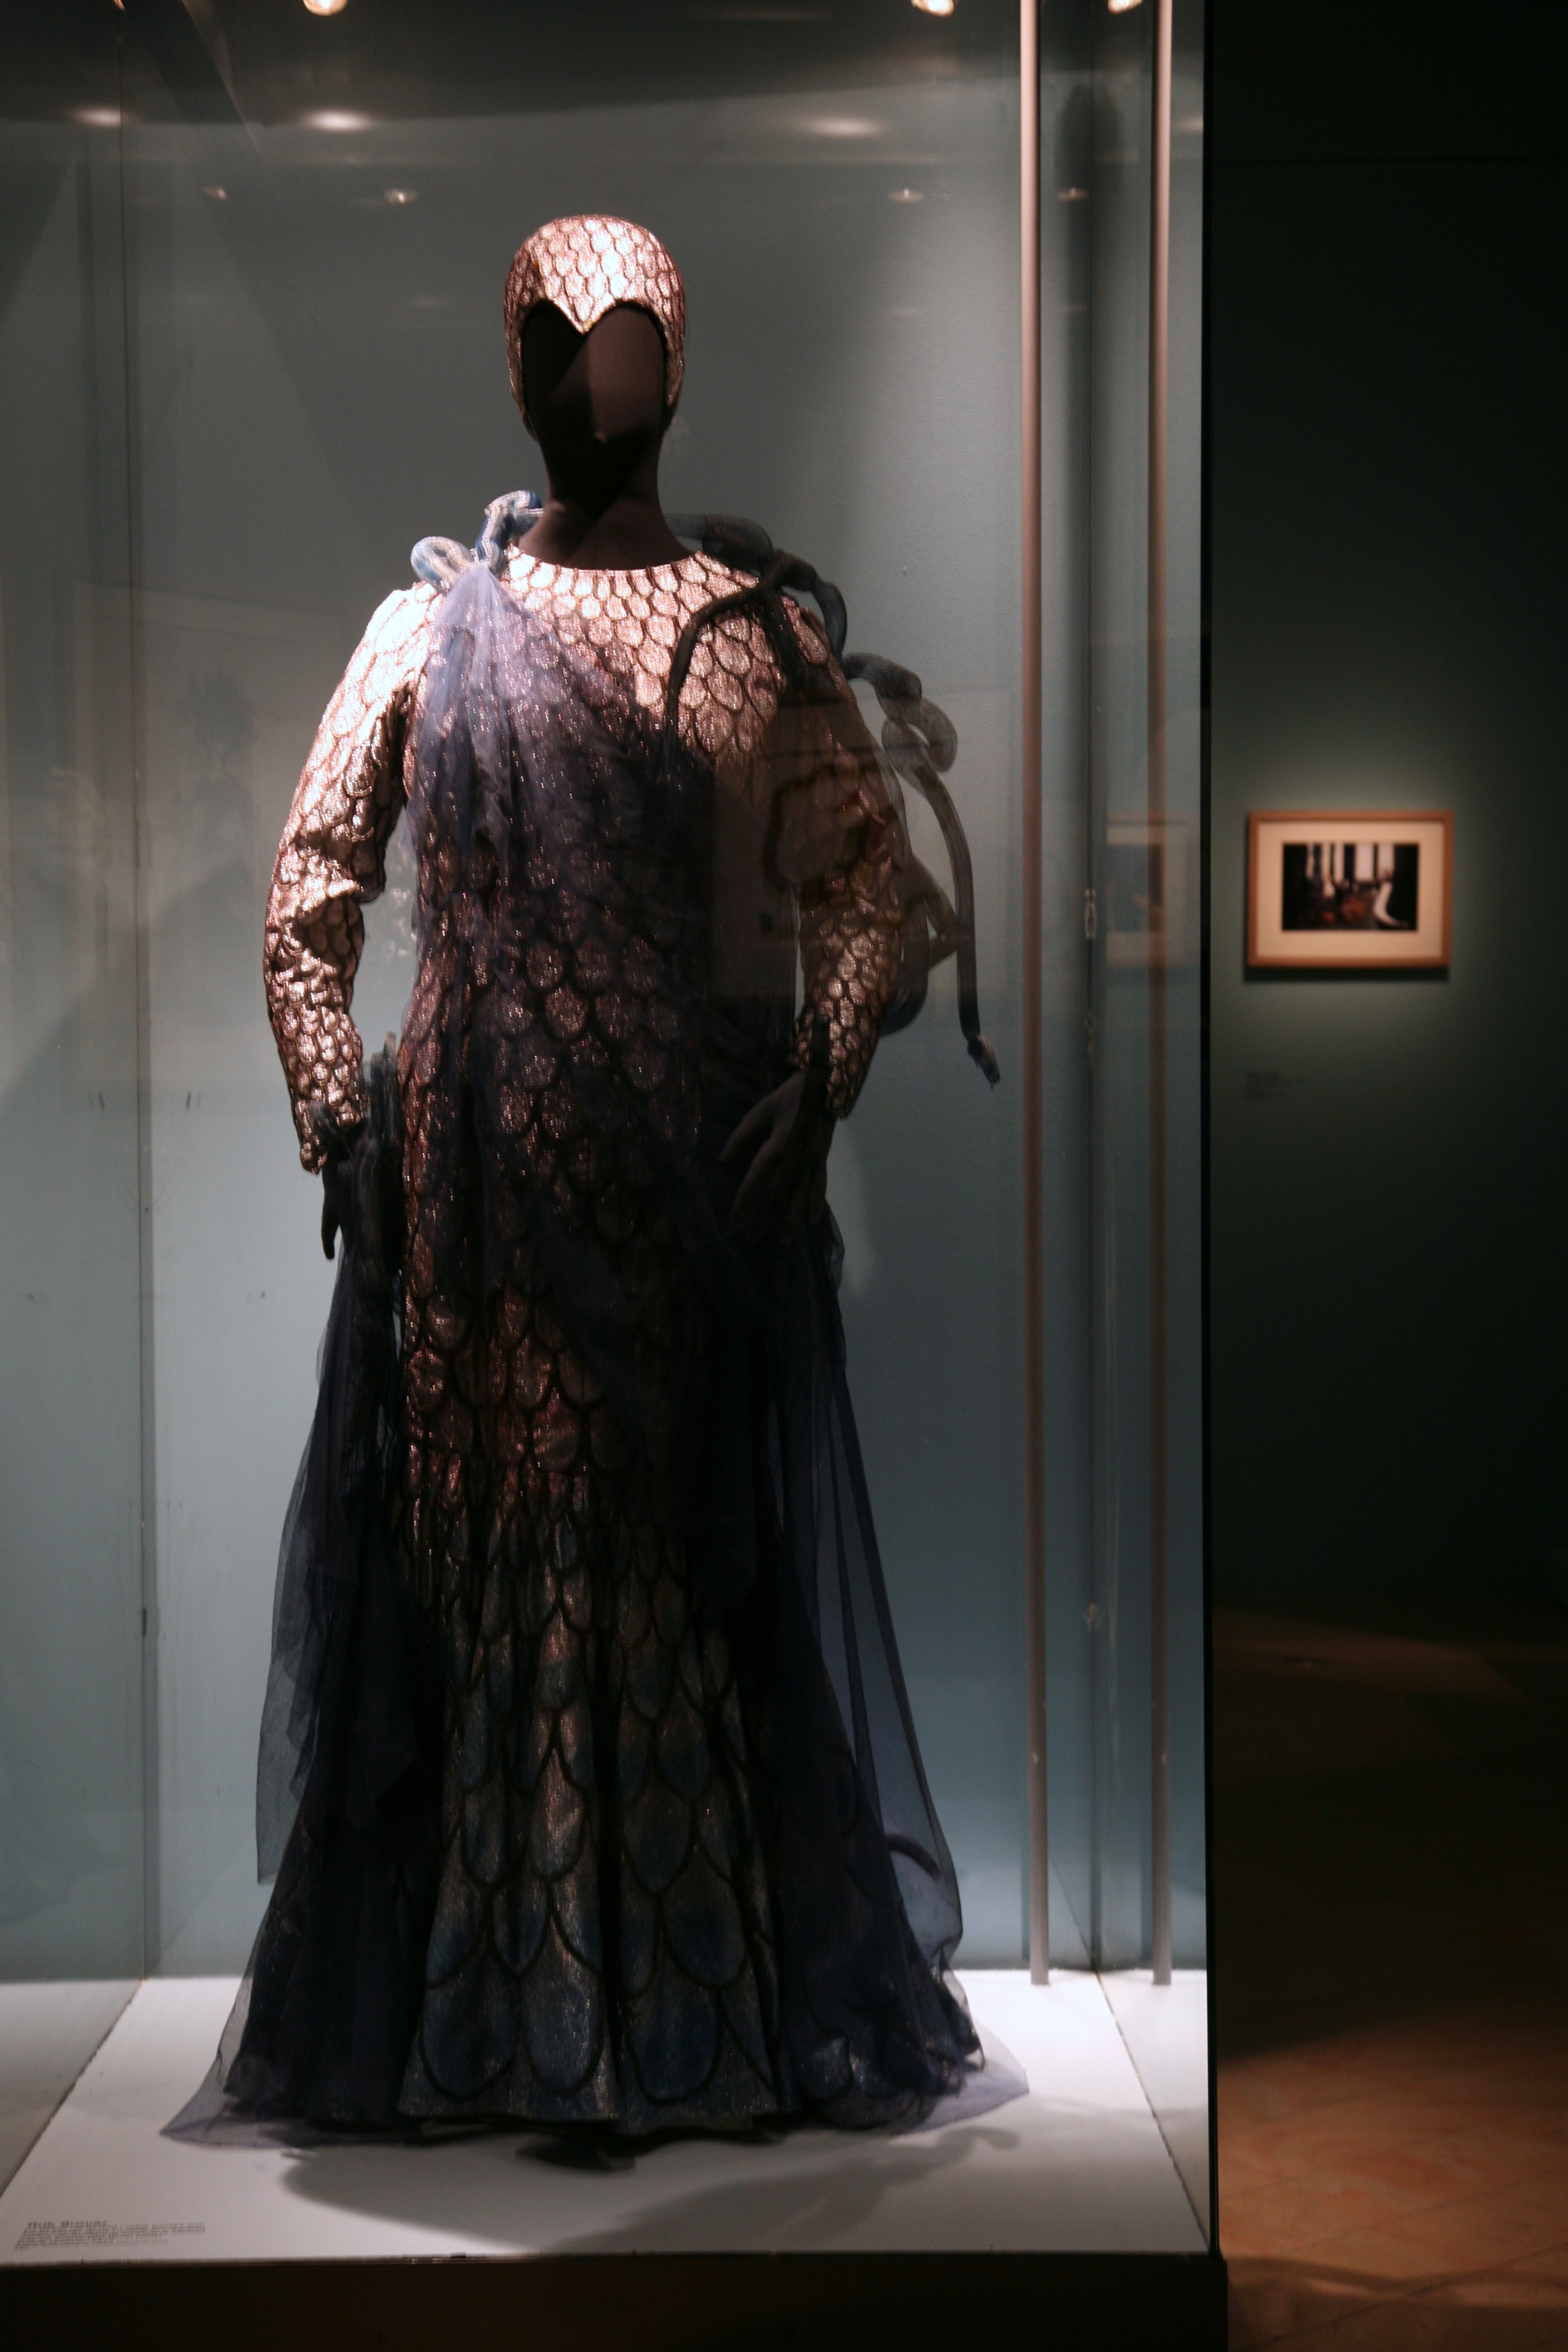
paris, opera, fashion, clothing, performance art, sculpture, art, exposition, dress, bnf, exhibition, costume, palaisgarnier, operadeparis, liebermann, rolfliebermann